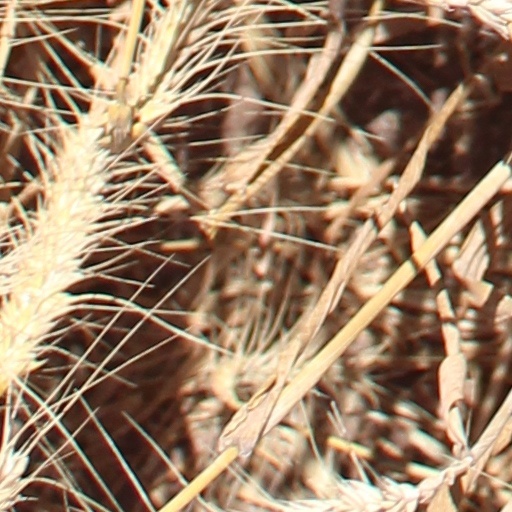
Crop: wheat